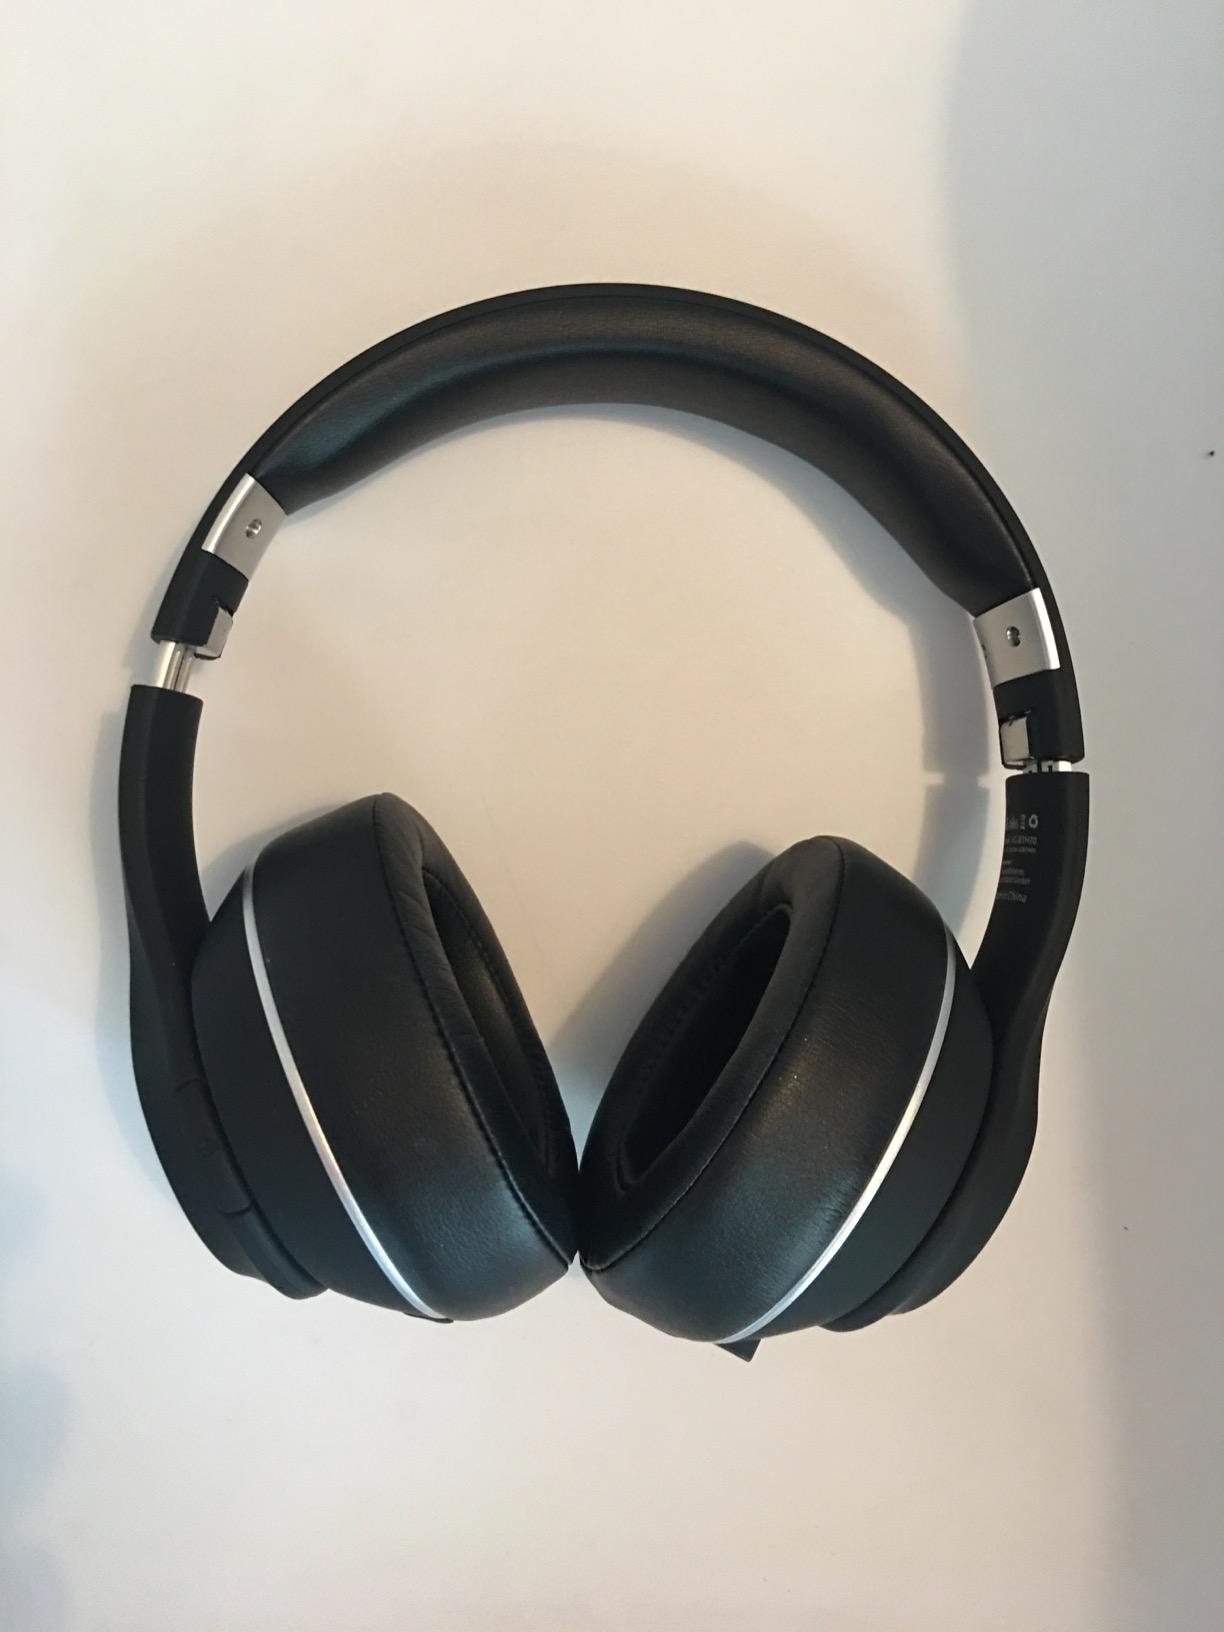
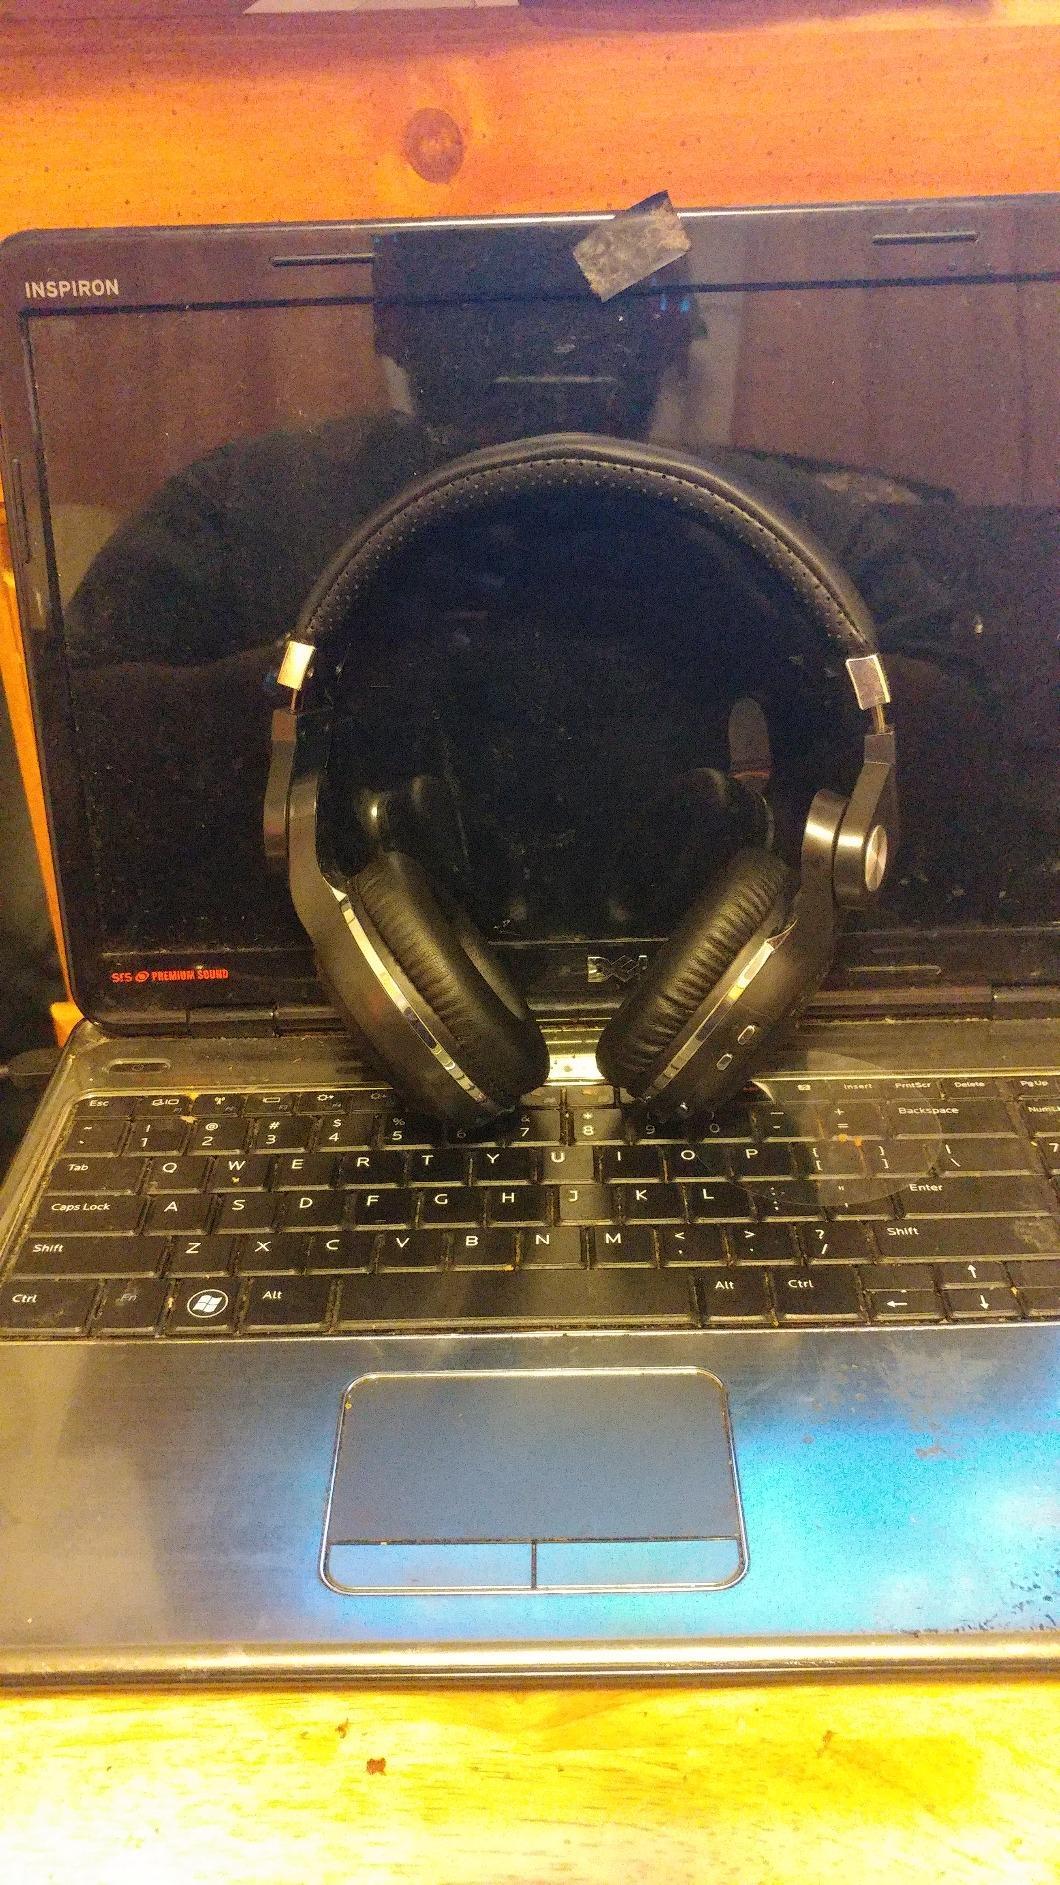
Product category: headphones
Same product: no